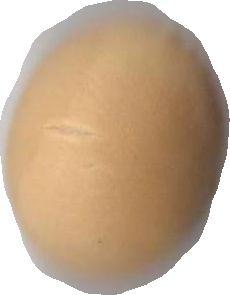
Variety: Dega